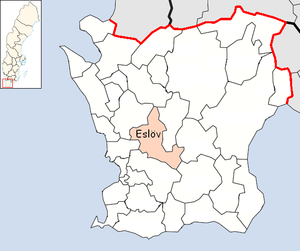
Eslövs kommun
Eslövs placering i Skåne
Eslövs kommun er en kommune i Skåne län i Sverige. Kommunen omfatter 426,51 km² og har 30.437 indbyggere.